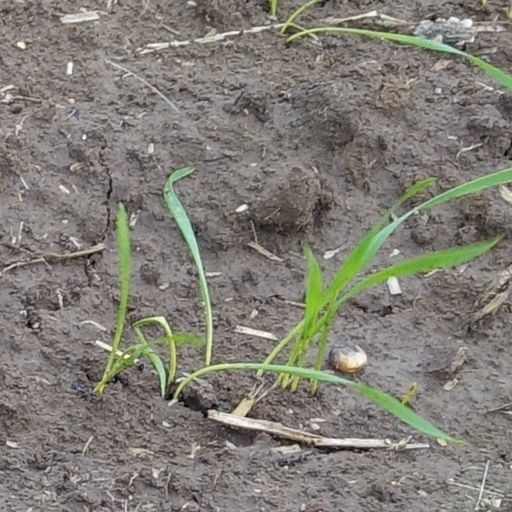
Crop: wheat